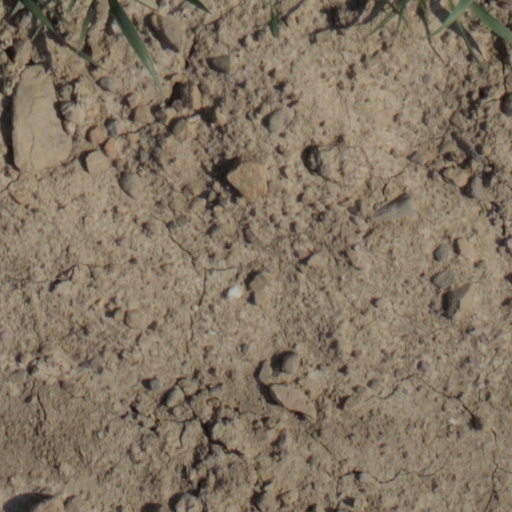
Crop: wheat